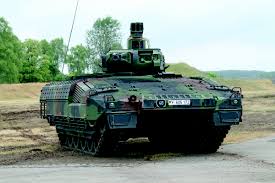
Label: BMP